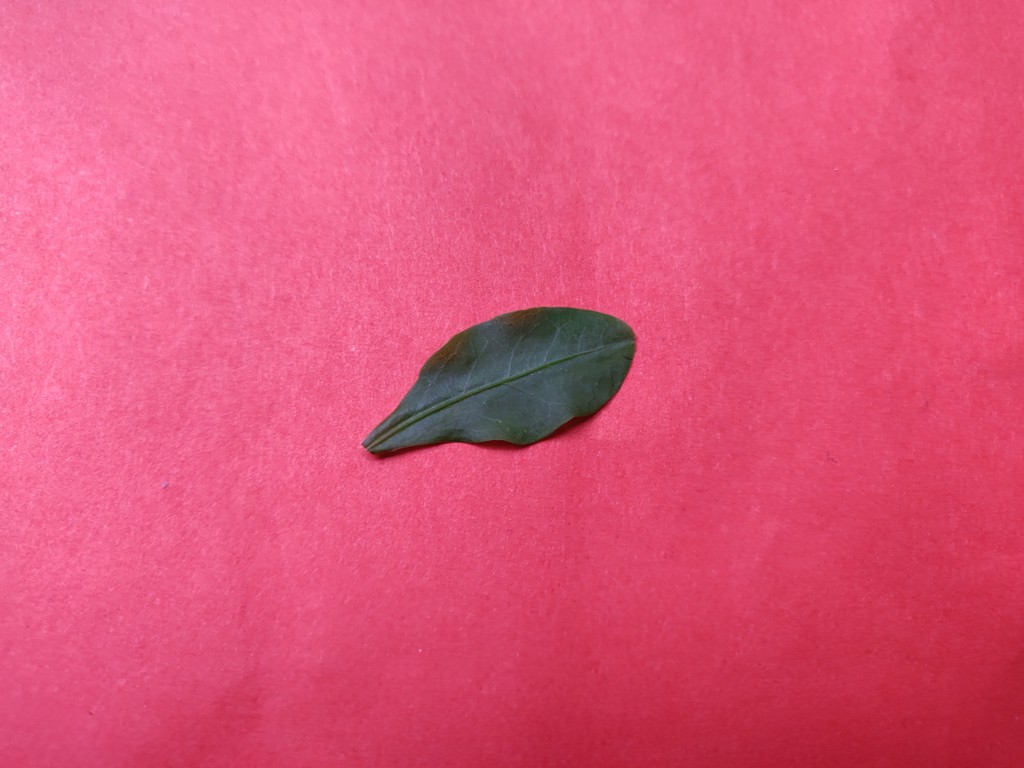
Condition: Healthy
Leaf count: single
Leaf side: front